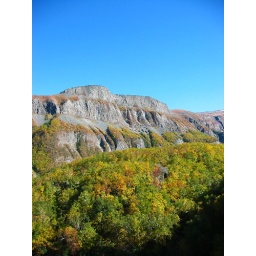
09.10.2004 :: &lt;em&gt;changbai shan&lt;/em&gt;, or ever-white mountain :: near changbai lake